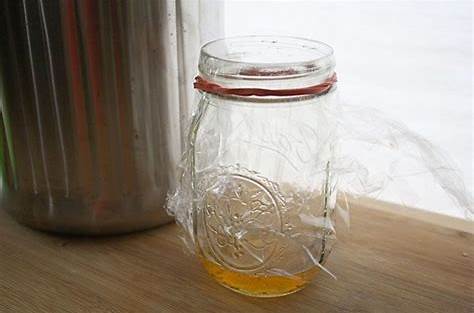
Waste category: glass